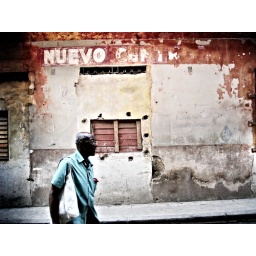
Man walking in a street in Havana, Cuba, February 2004.